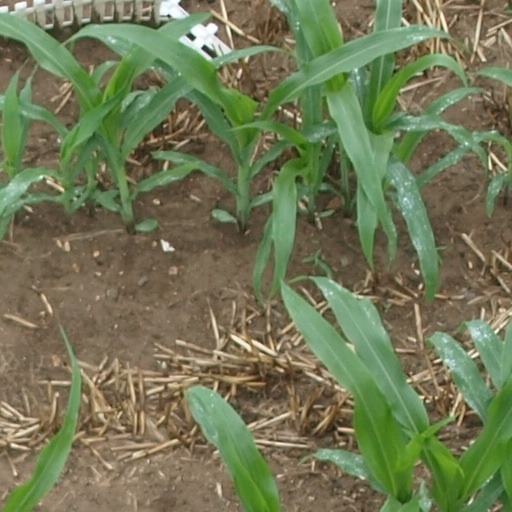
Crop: maize; corn